Swimming at the 2015 World Aquatics Championships – Women's 100 metre butterfly

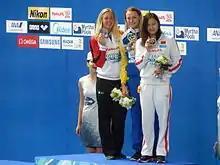
Victory Ceremony

The Women's 100 metre butterfly competition of the swimming events at the 2015 World Aquatics Championships was held on 2 August with the heats and the semifinals and 3 August with the final.